Sink the Belgrano!

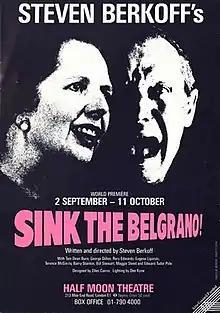
Promotional material for the play's original production at the Half Moon Theatre.

Sink the Belgrano! is a 1986 satirical play in verse written by English playwright Steven Berkoff. It premiered at the Half Moon Theatre on 2 September 1986.